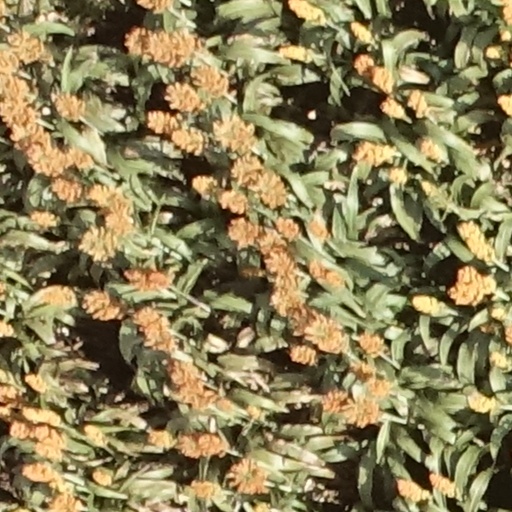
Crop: sorghum